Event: Nepal Earthquake
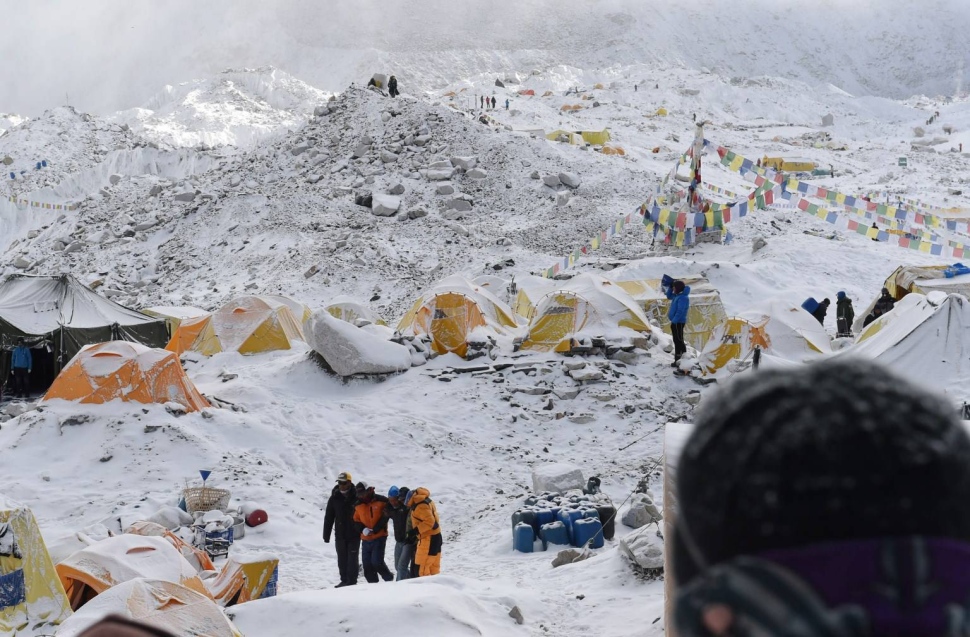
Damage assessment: no_damage